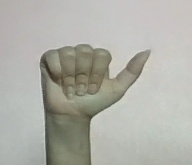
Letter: dhad